Marty Krulee

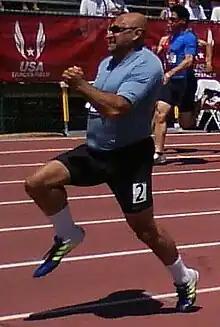
Marty Krulee at the 2010 USATF Masters Championships

Marty Krulee (born November 4, 1956), is an American "World Class" Track and Field athlete, primarily known for running sprint races. While never achieving outstanding results, he is best known for an extended career in International competition. While the 100 metres was his primary outdoor event, decades after his elite career he still ranks on the world list at 200 metres. Krulee ran extensively in Europe during the annual track circuit, achieving the Swedish national championship in the 100 metres three years in a row, when he was already in his 30s. He also won the 200 metres and indoor 60 metres twice each.